Wheel chandelier

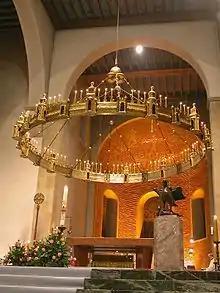
Hezilo chandelier in Hildesheim Cathedral

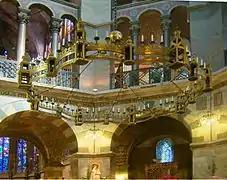
Barbarossa chandelier in Aachen Cathedral

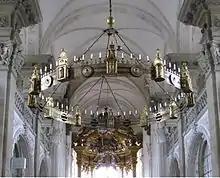
Hartwig's chandelier in Comburg

A wheel chandelier is a lighting installment, in the form of a chandelier hanging from the ceiling in the form of a spoked wheel. The oldest and most important examples derive from the Romanesque period.